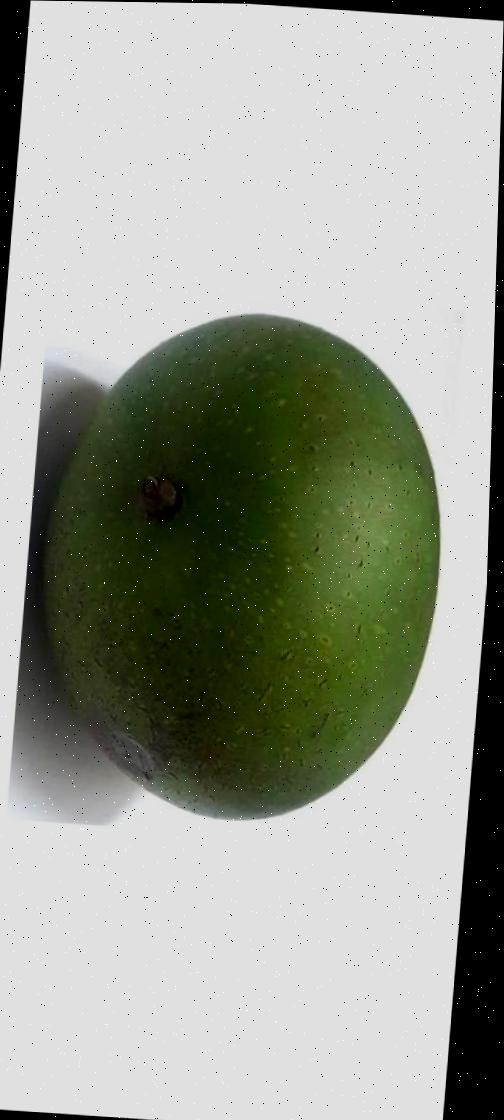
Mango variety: Ashshina Zhinuk